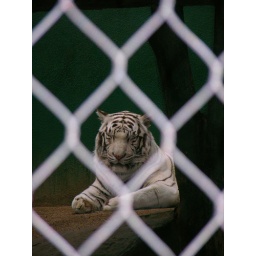
A poor white tiger is trapped behind bars in a cage at the Mirage Hotel in Las Vegas.